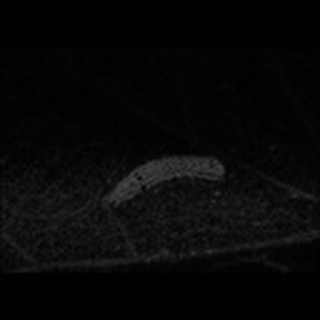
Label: cotton_army_worm